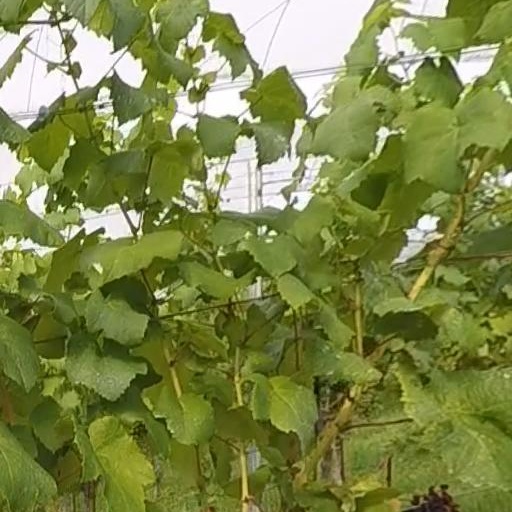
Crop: grape